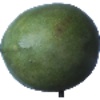
Label: Mango 1